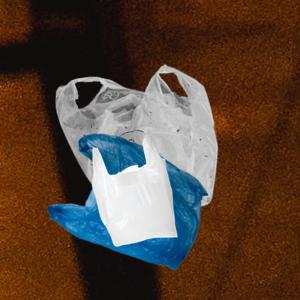
Label: plasticbags